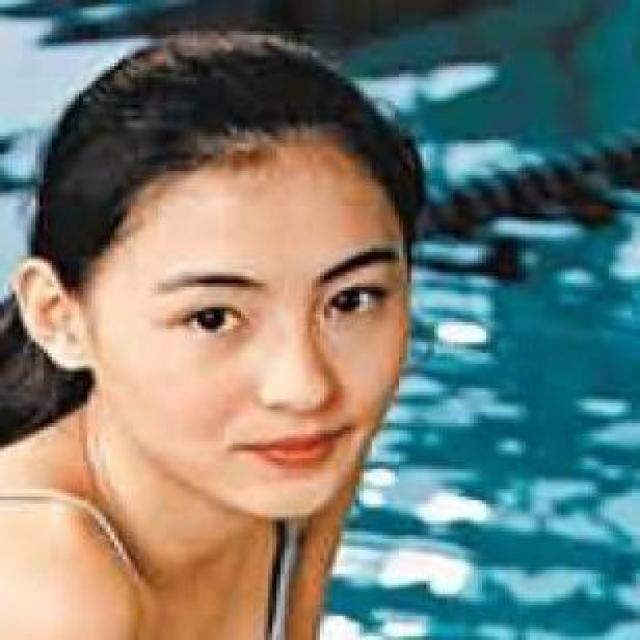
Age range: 21-44